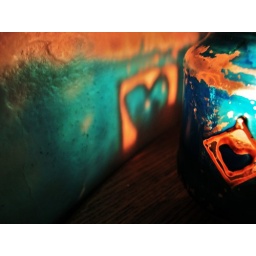
A candle in franks bar norwich - blue blue blue!